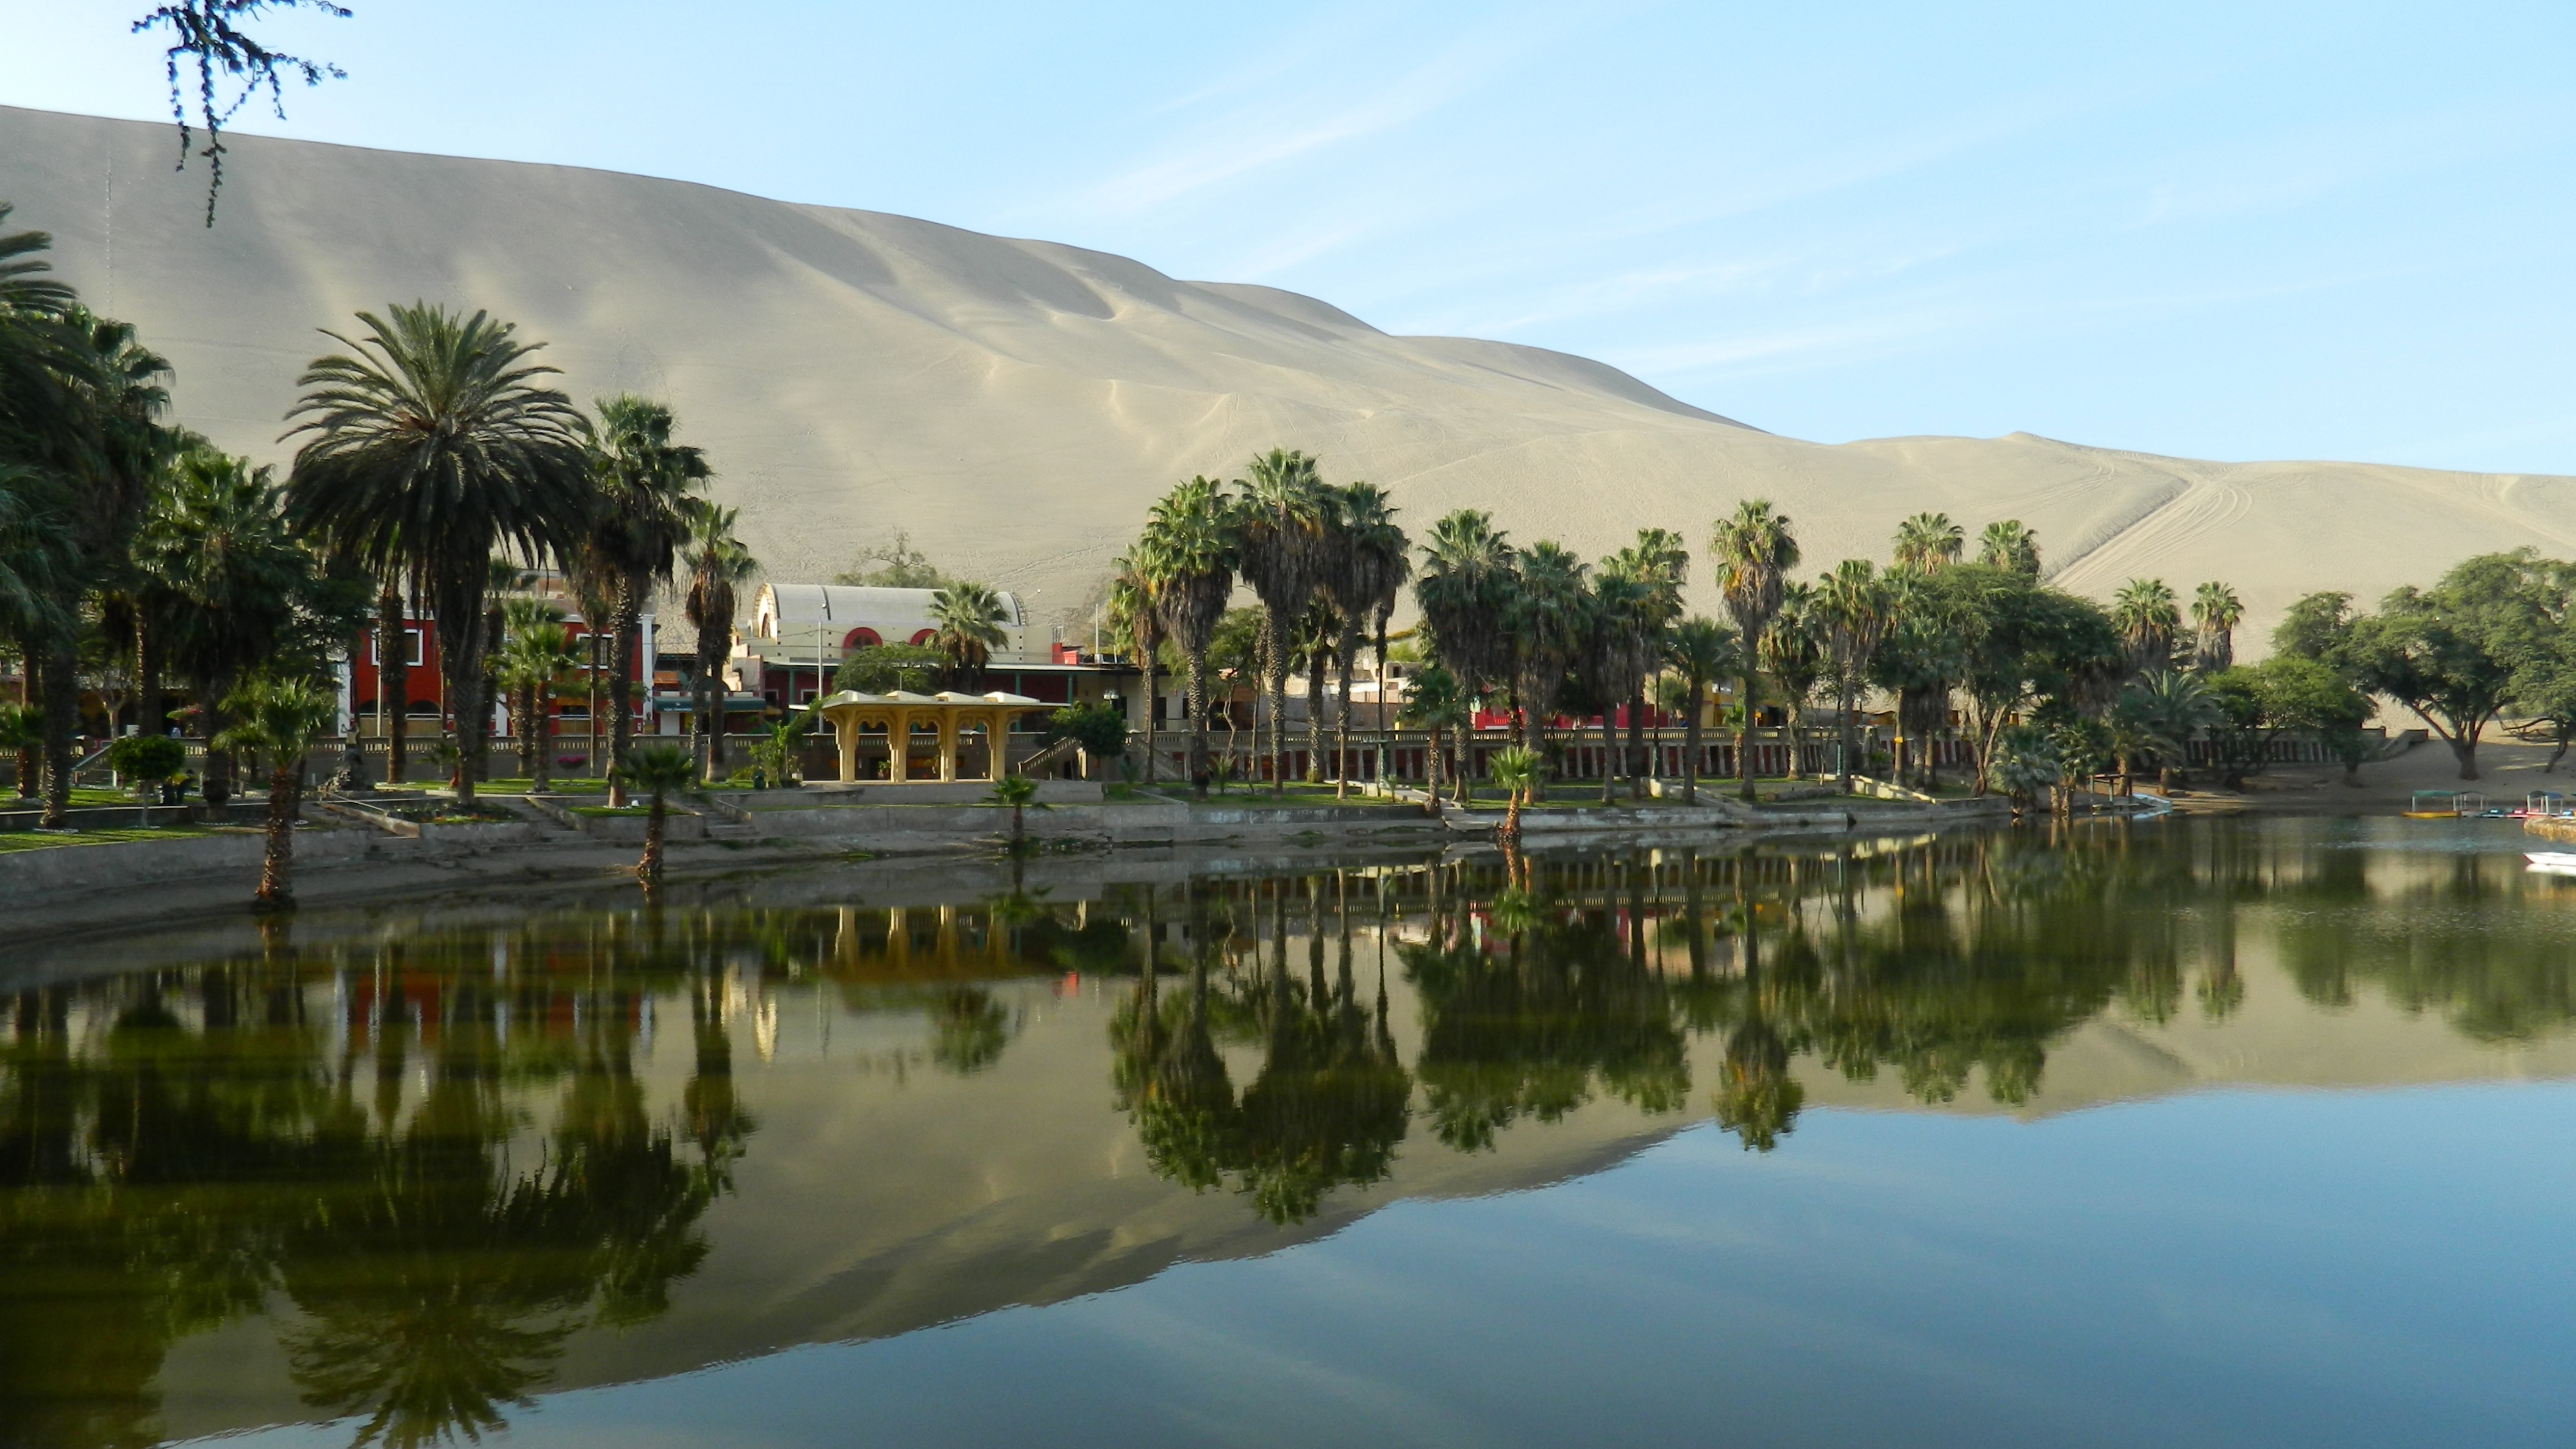
tree, water, flower, lake, river, pond, reflection, swimming pool, waterway, body of water, resort, estate, oasis of huacachina, water mirror, arecales, ica peru